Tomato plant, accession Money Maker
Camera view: vertical (180 deg); turntable rotation: 300 degrees
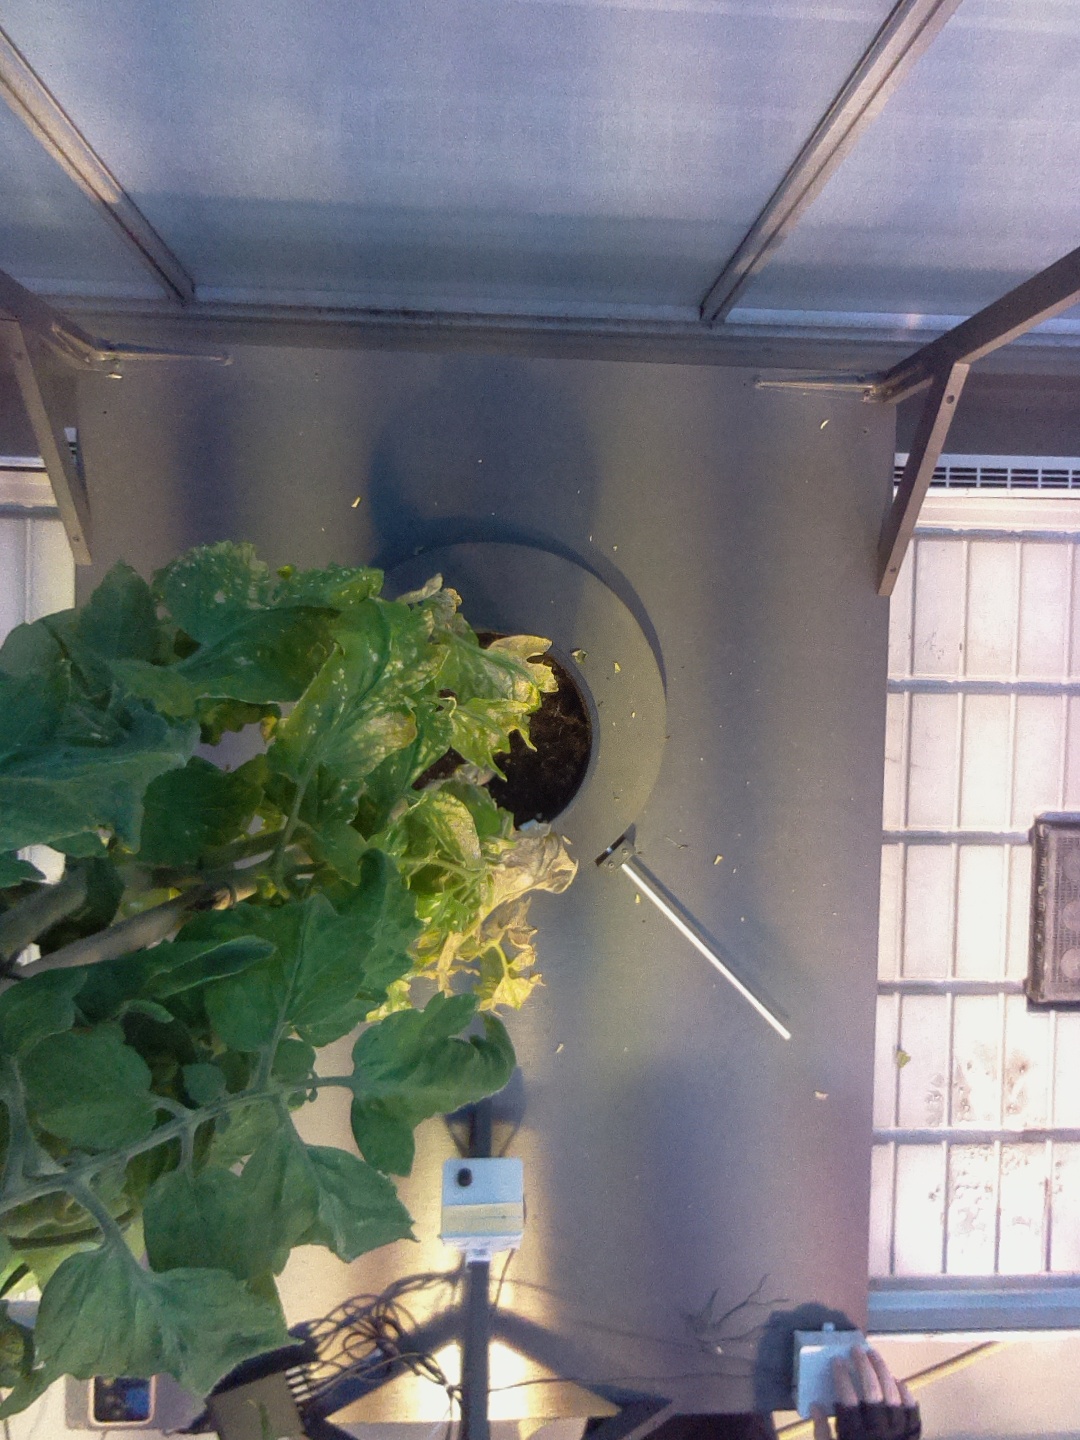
BBCH growth stage 78: 80% -90% of final fruit size